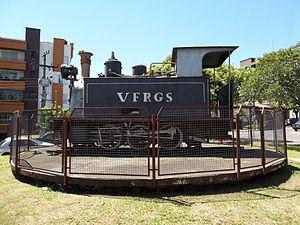
Nossa Senhora de Fátima est un quartier de la ville brésilienne de Santa Maria, Rio Grande do Sul. Le quartier est situé dans district de Sede.